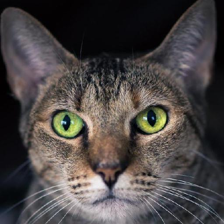
Label: animals